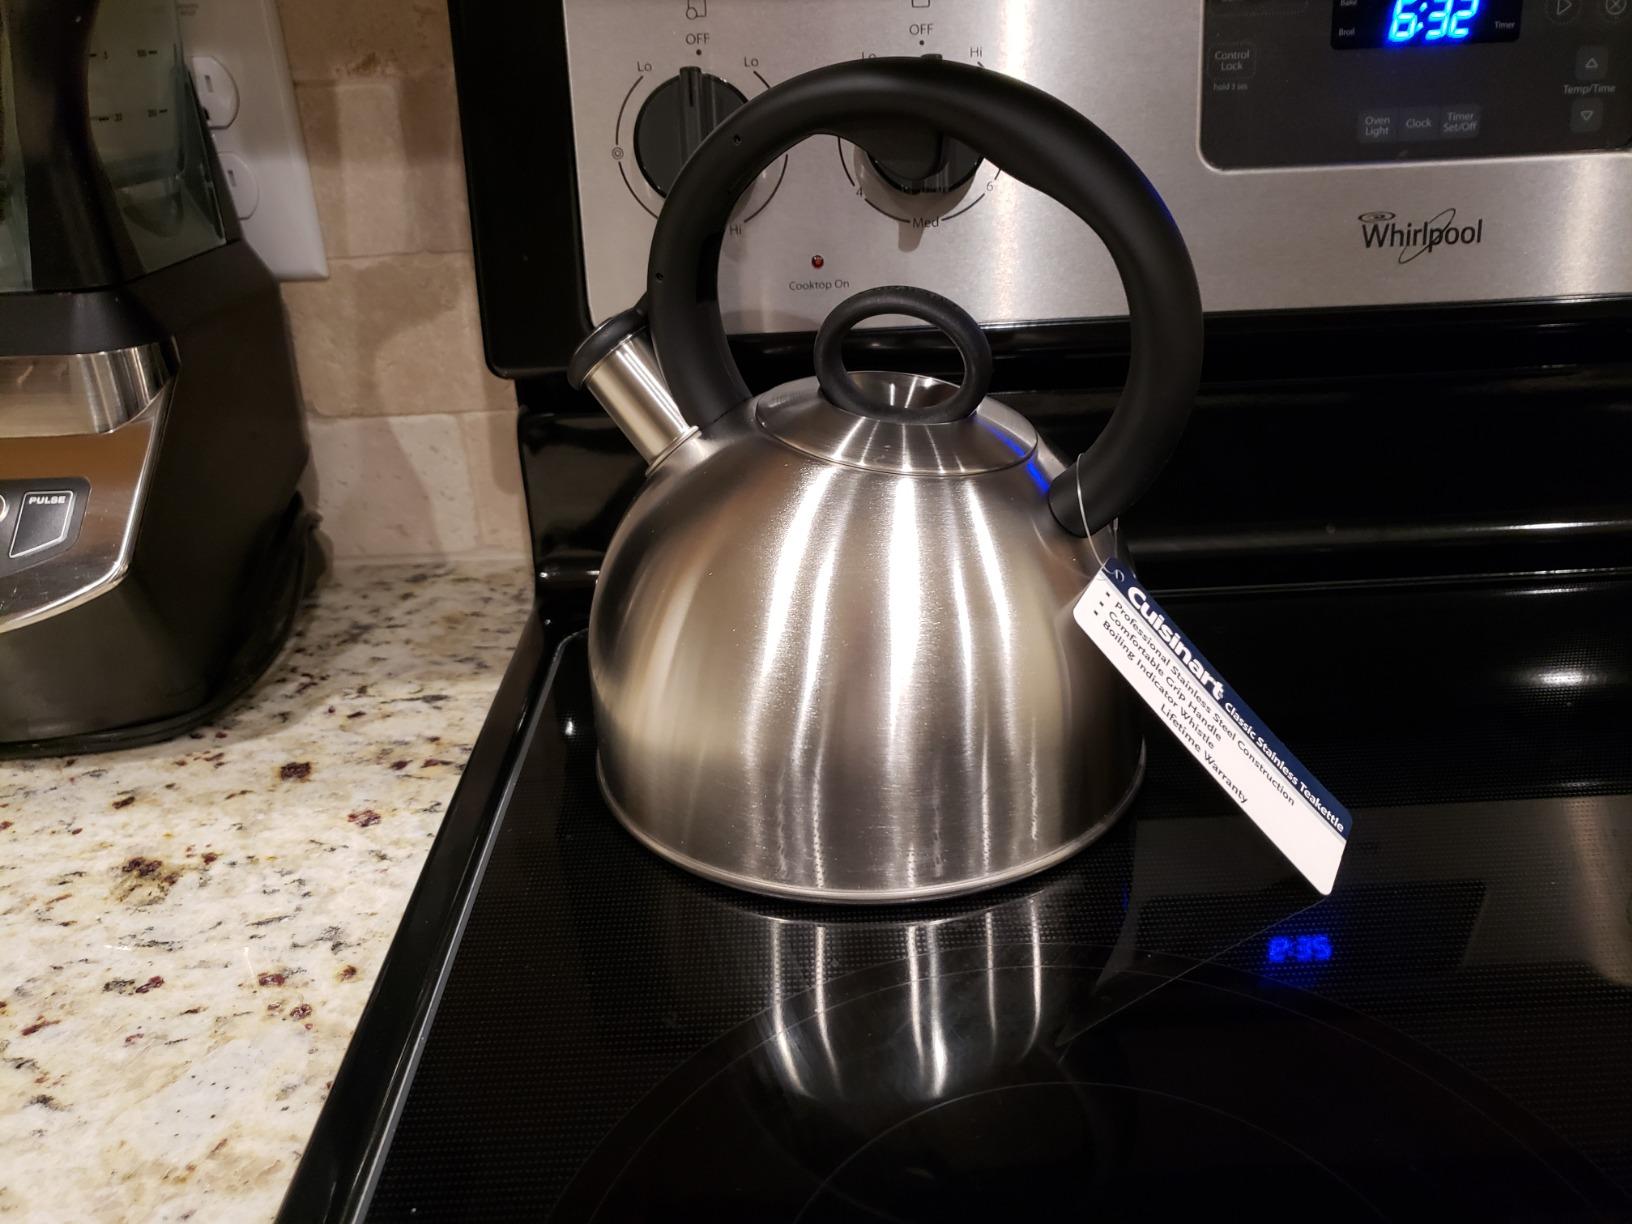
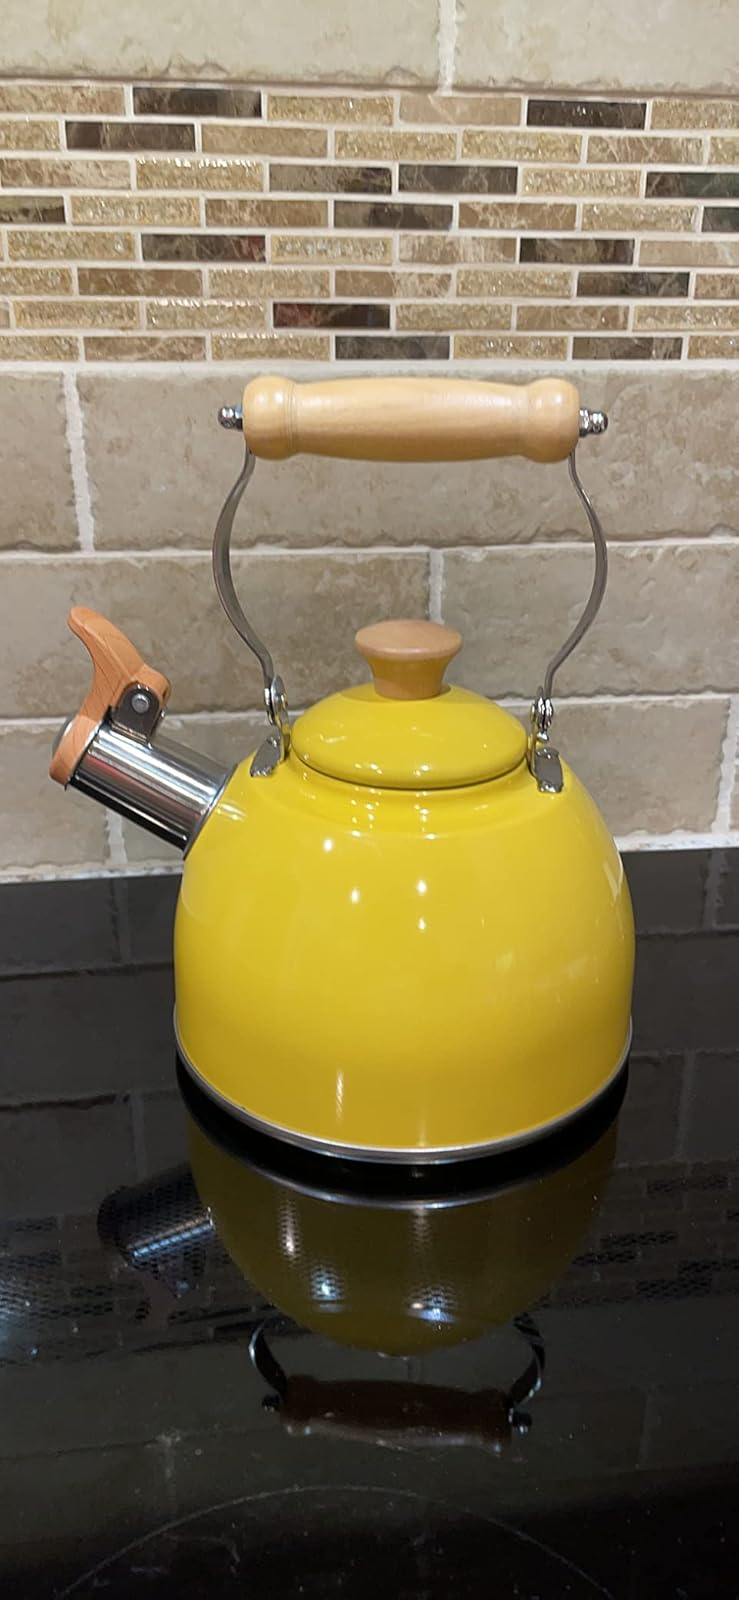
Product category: items_kettle
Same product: no